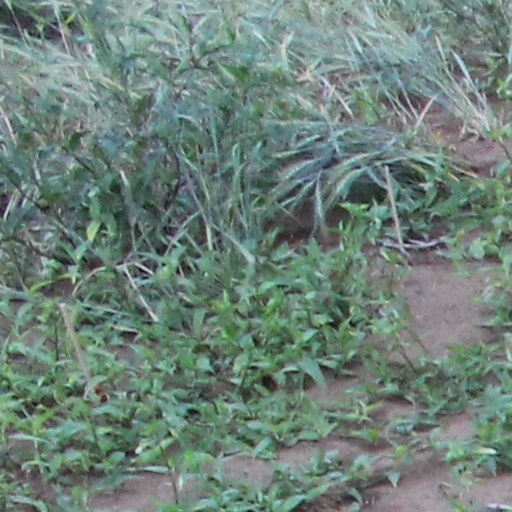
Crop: wheat